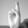
ASL letter: R